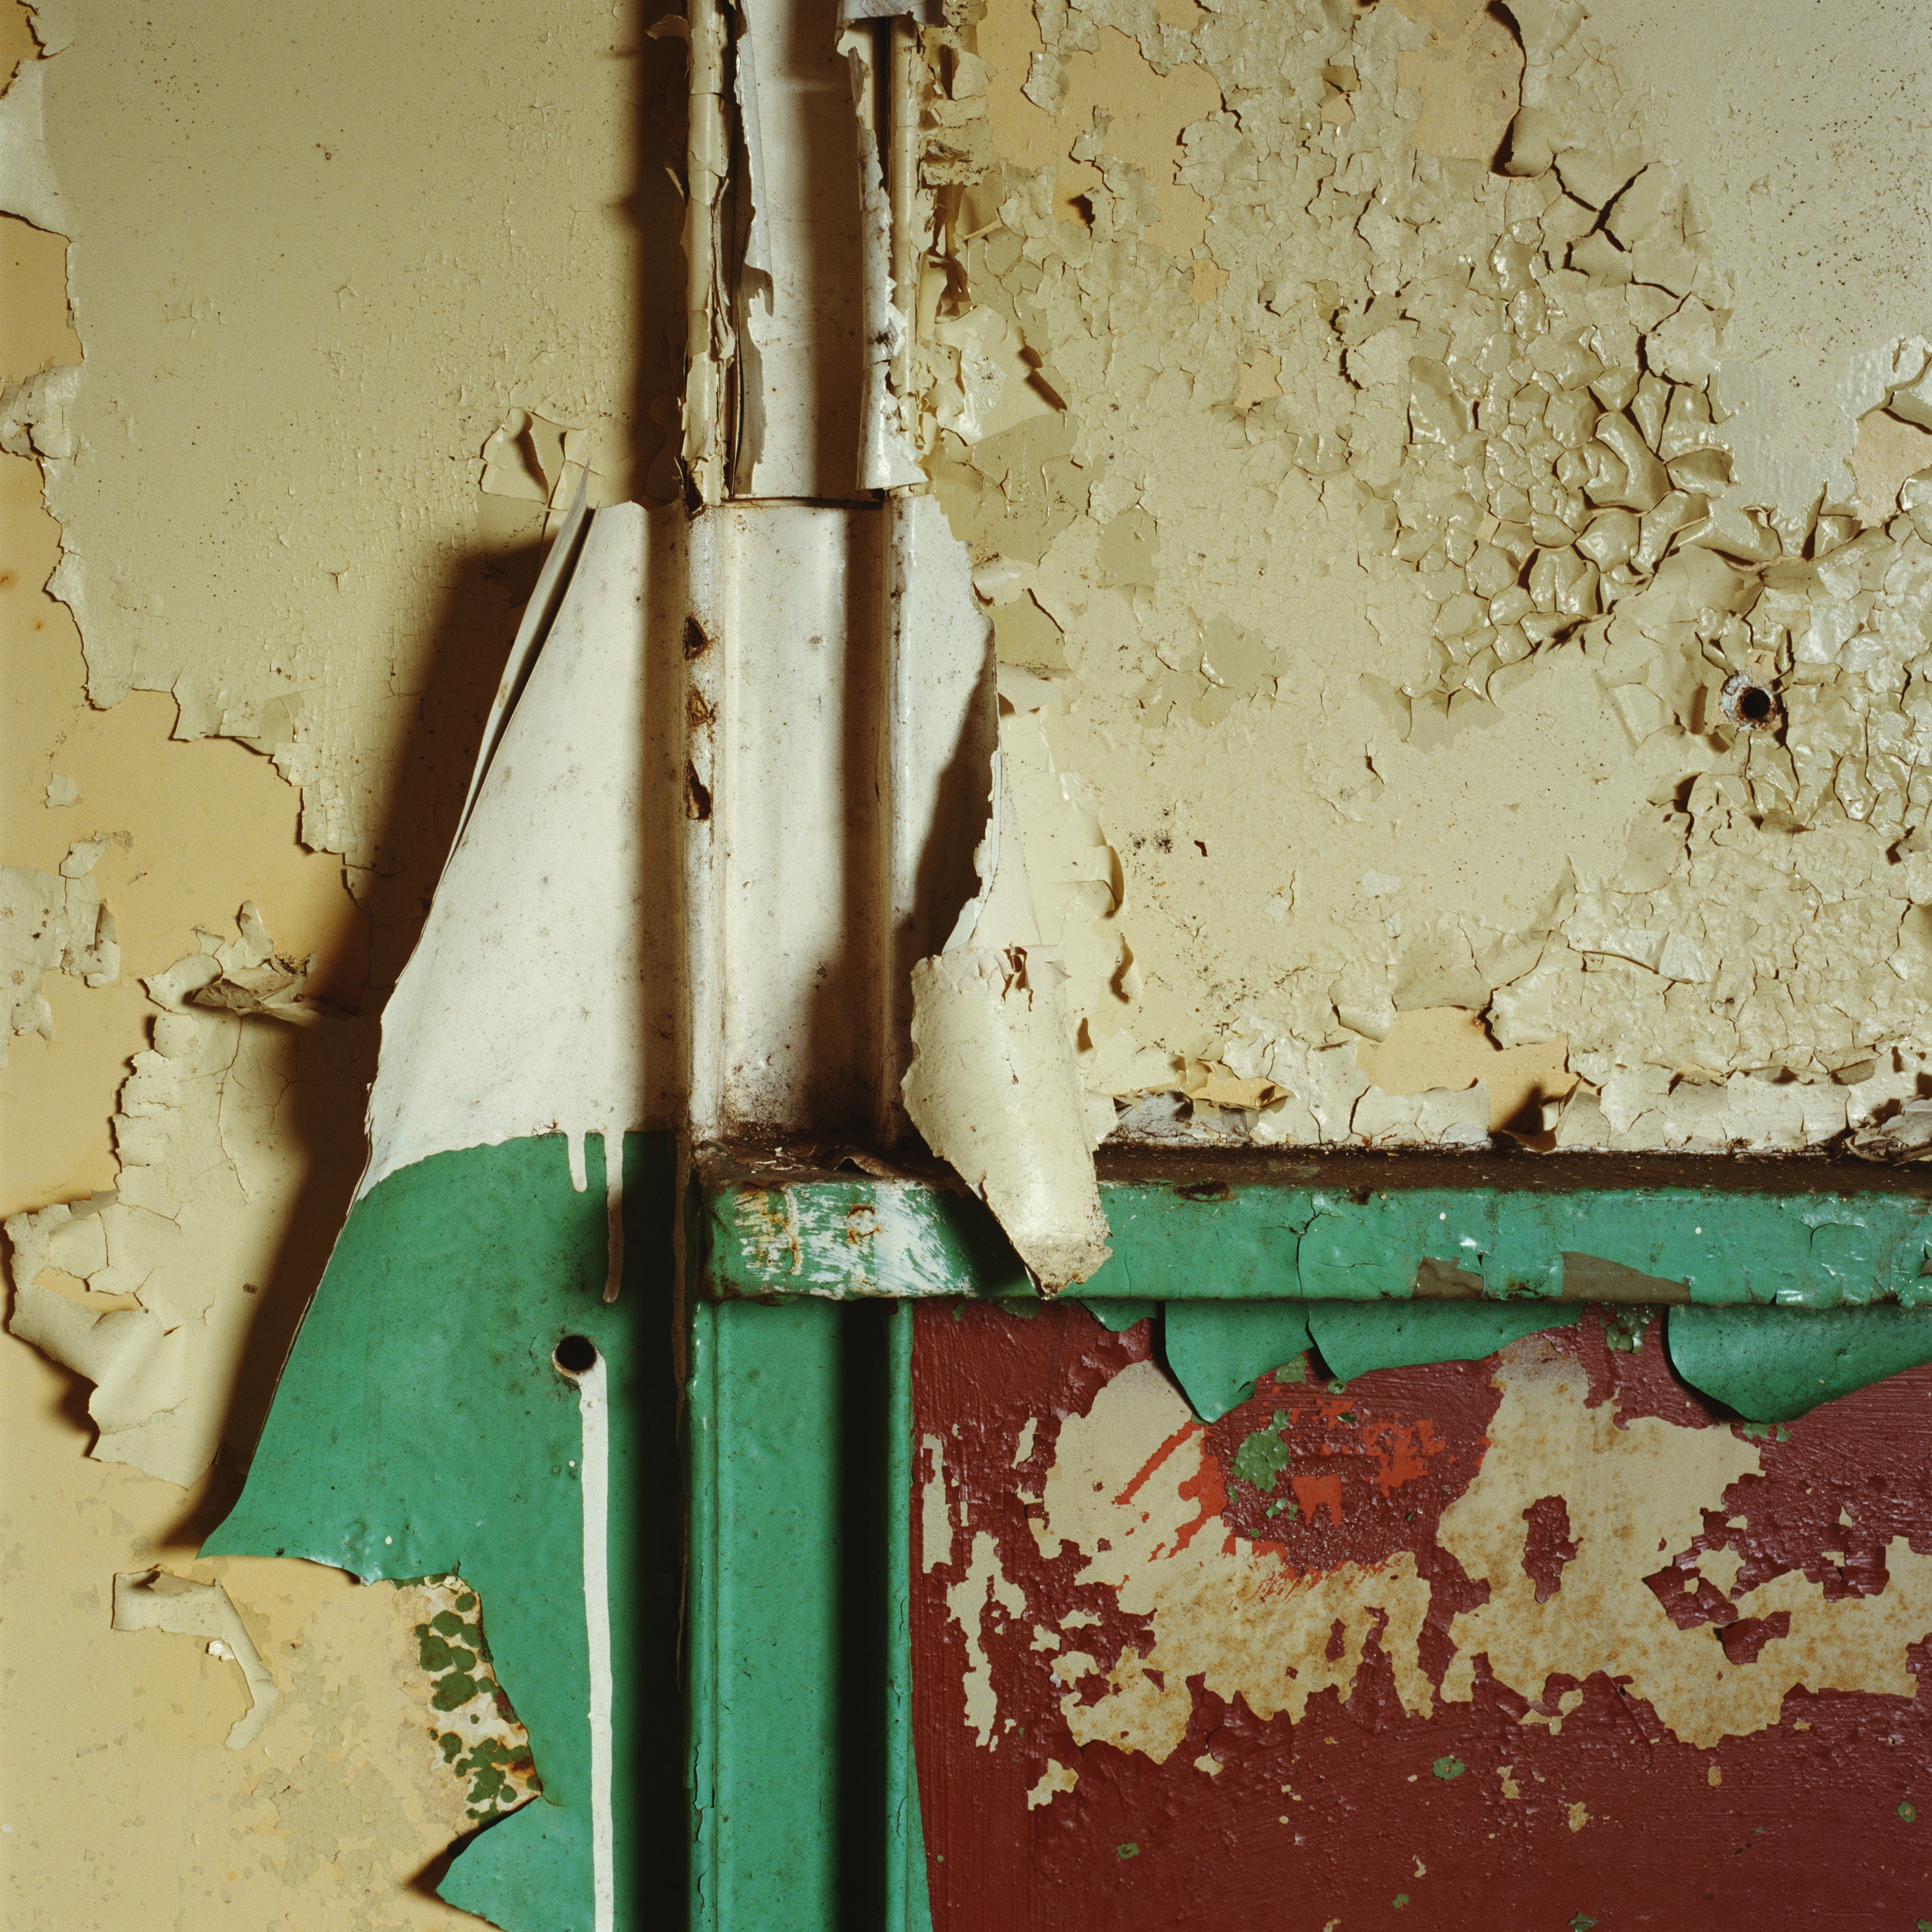
grungy, wood, vintage, texture, floor, window, old, wall, rustic, rust, green, color, paint, industrial, dirty, grunge, rough, exterior, material, surface, weathered, textured, messy, rusted, damaged, peeling, ruined, plaster, distressed